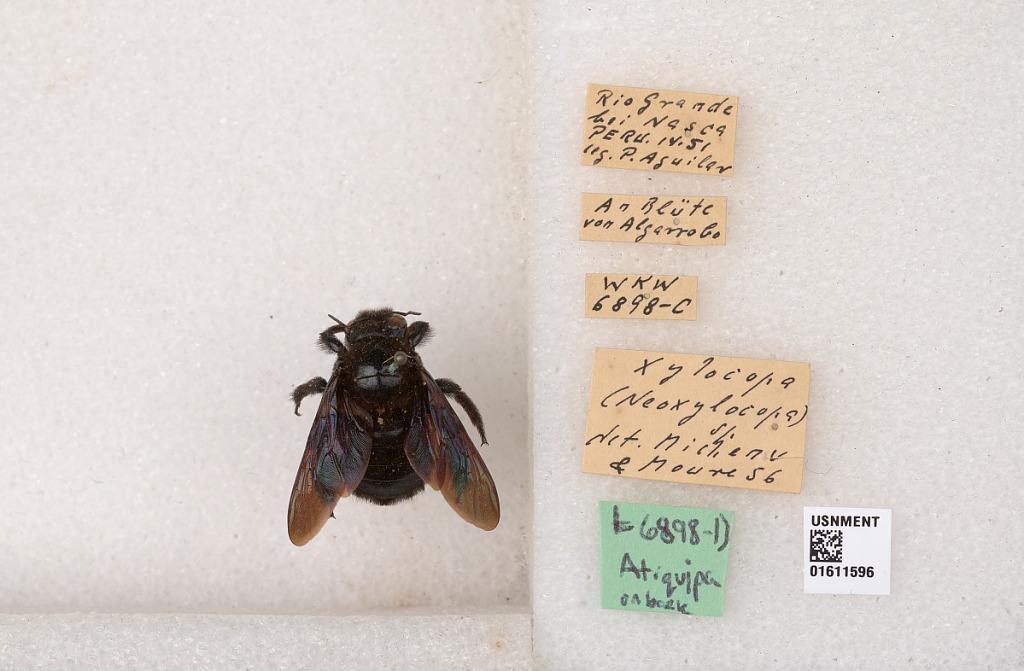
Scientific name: Xylocopa
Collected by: J. Foerster
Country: Peru
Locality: Rio Grande, Nasca | Atiquipa
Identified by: Michener